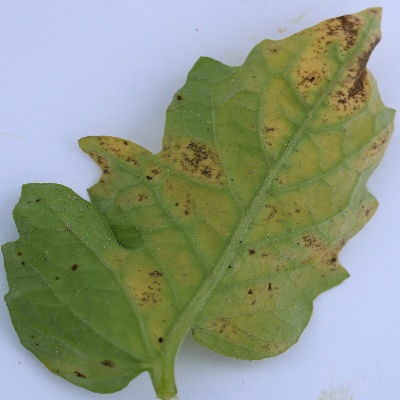
Crop: Tomato
Condition: septoria leaf spot